Watchers Reborn

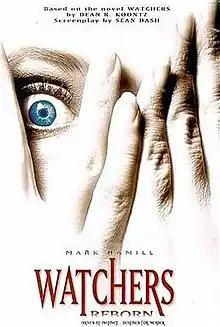

Watchers Reborn (also known as Watchers 4) is the 1998 sequel to the 1988 horror film "Watchers". Directed by John Carl Buechler and starring Mark Hamill, the film is loosely based on the 1987 novel "Watchers" by Dean Koontz.